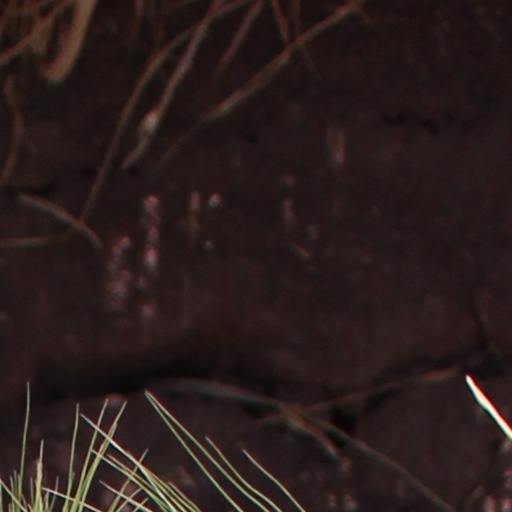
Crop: wheat